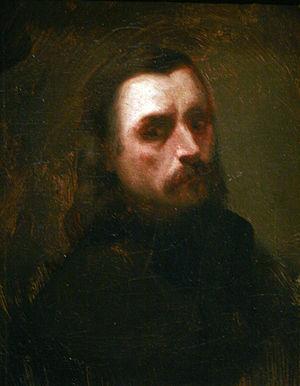
Cette page concerne les événements qui se sont produits durant l'année 1835 en Lorraine.
Cet article classe par ordre chronologique les articles de l'encyclopédie concernant des personnalités liées à l'agglomération messine, dans le département de la Moselle, ou nées dans celle-ci.
Laurent-Charles Maréchal - dit Maréchal de Metz - est un dessinateur, pastelliste et peintre verrier français du XIXᵉ siècle. Il est connu pour ses vitraux peints. Mais il est surtout considéré comme le chef de file du mouvement pictural que Baudelaire avait qualifié d’École de Metz, au Salon de 1845.